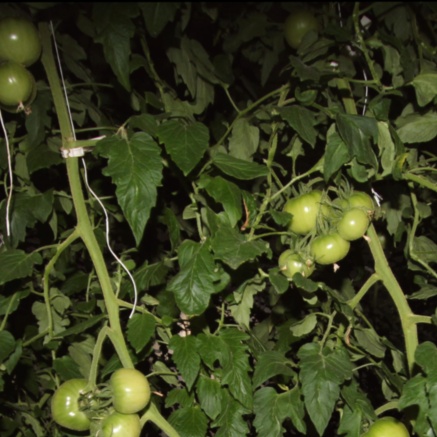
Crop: tomato